Hurricane Felicia (2009)

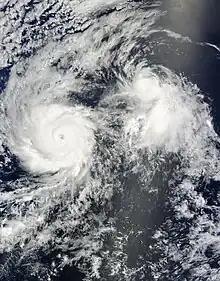
Hurricane Felicia (left) and Tropical Storm Enrique (right) on August 5

Late on August 4, the intensity of Felicia led to it taking a more northward turn in response to a mid- to upper-level trough off the coast of the Western United States. Early the next morning, the storm continued to intensify and attained Category 3 status with winds of . Maintaining a well-defined eye, Felicia neared Category 4 status and hours later, the storm attained winds of and a pressure of 937 mbar (hPa) during the evening hours, making it the strongest Pacific storm east of the International Date Line since Hurricane Ioke in 2006 and the strongest in the eastern Pacific basin since Hurricane Daniel of 2006. Around 5:00 pm PDT (0000 UTC August 6) Felicia reached its peak intensity with winds of and a minimum central pressure of 935 mbar (hPa).